James Anthony Walsh

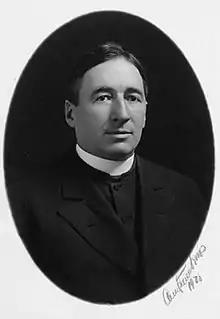
James A. Walsh (c. 1930)

James Anthony Walsh (February 24, 1867 – April 14, 1936) was the co-founder of Maryknoll Fathers and Brothers.